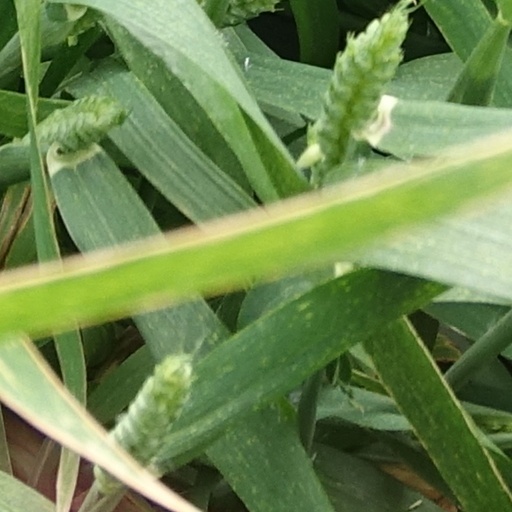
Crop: wheat